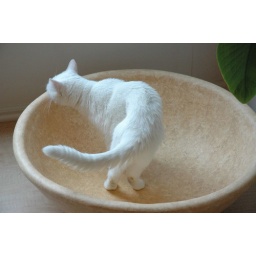
Tikita has never been in the bowl bed before